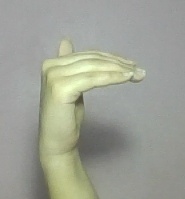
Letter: khaa